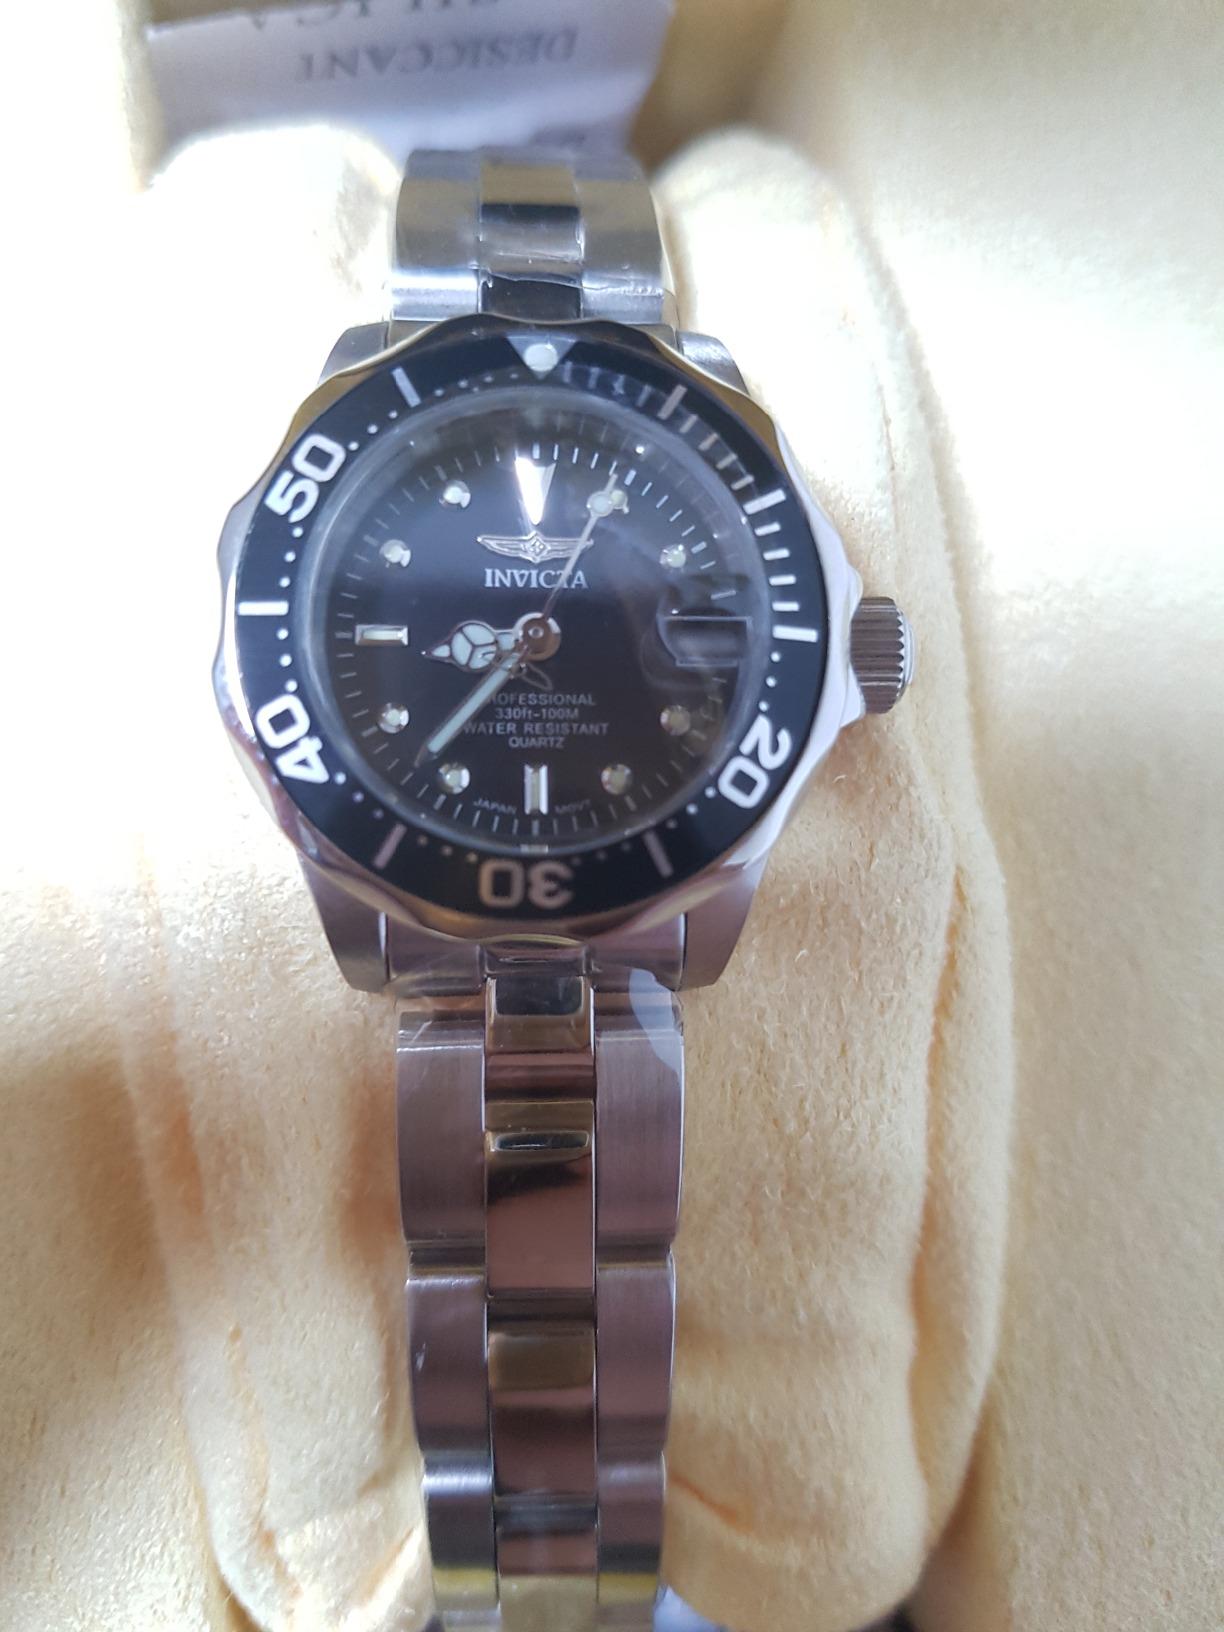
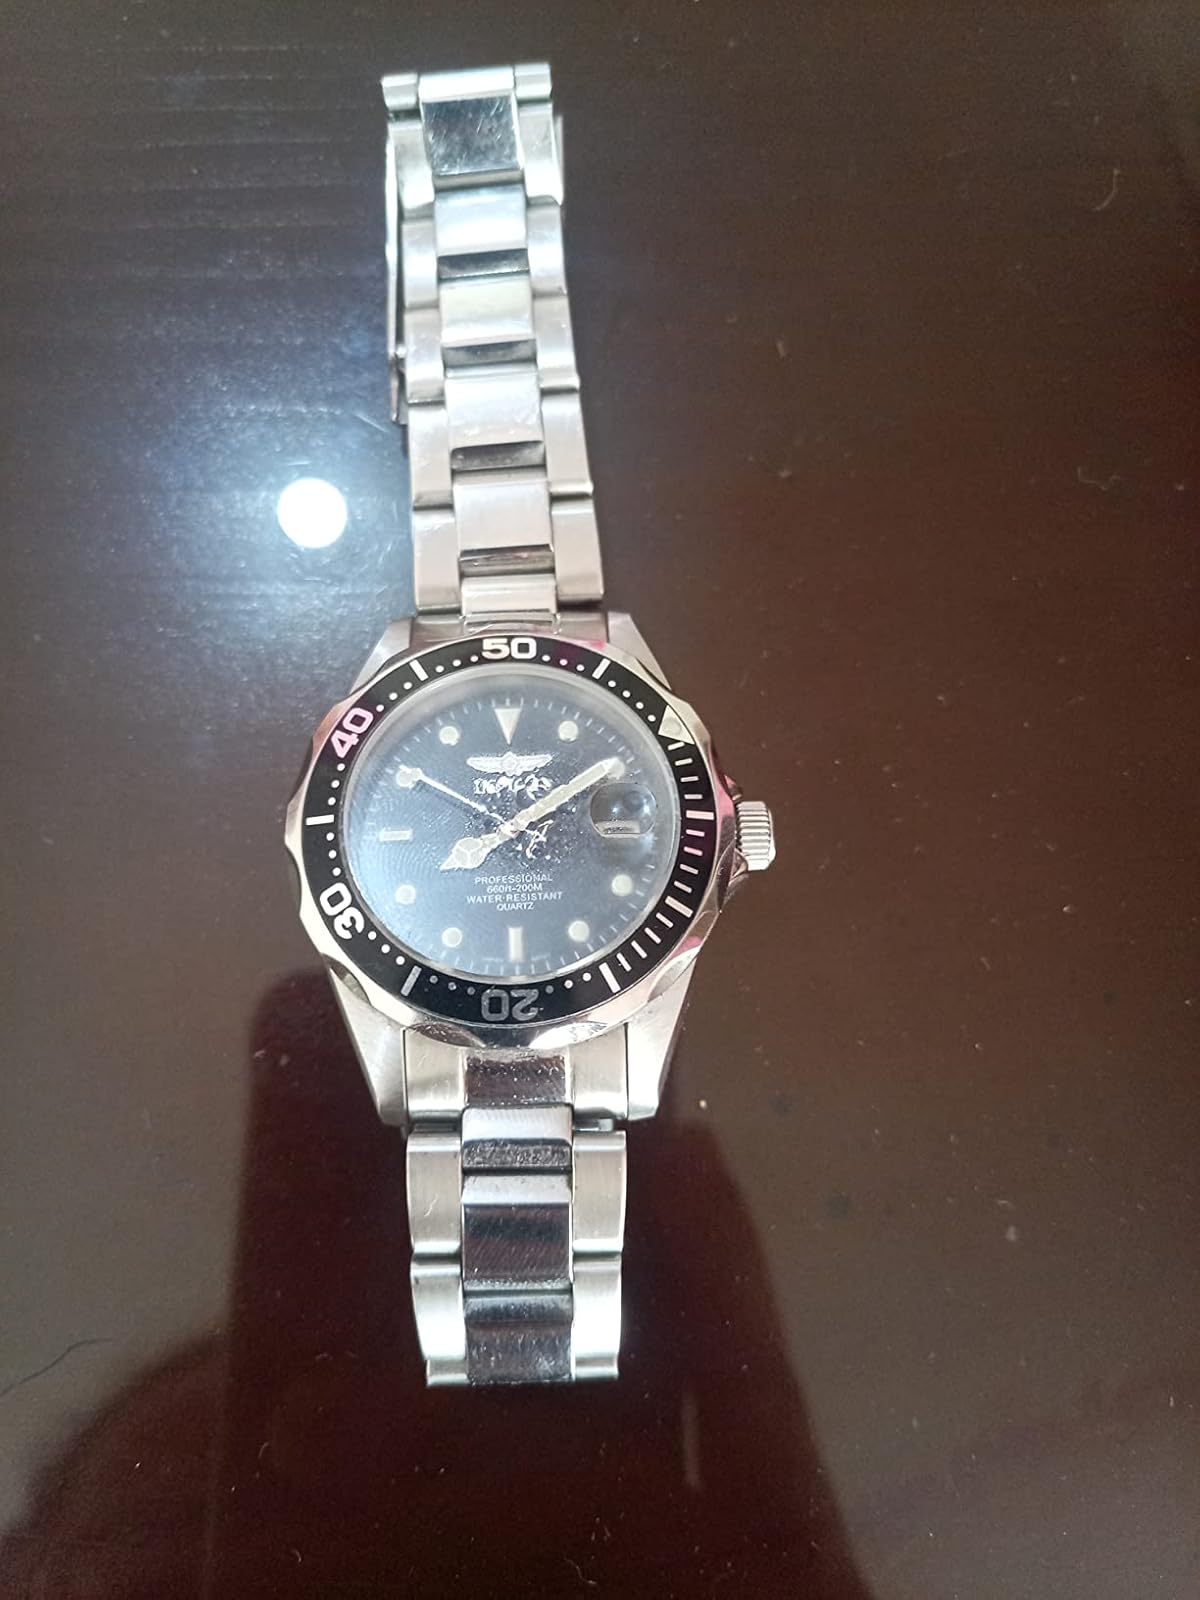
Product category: accessories_watch
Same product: yes